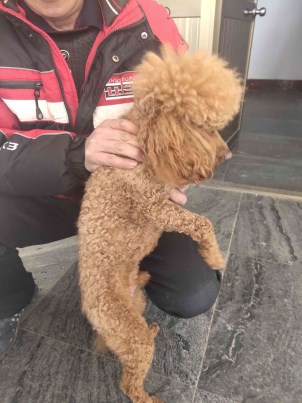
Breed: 7449-n000128-teddy